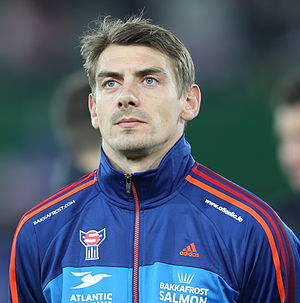
Bakkafrost
Bakkafrost er hovedsponsor for Færøernes fodboldlandshold. Her ses rekordspiller og anfører, Fróði Benjaminsen, med Bakkafrost-logo.
Bakkafrost er Færøernes største lakseopdrætsvirksomhed og den ottendestørste fiskeopdrætsvirksomhed i verden. Den 11. december 2015 offentliggjorde Oslo Børs, at Bakkafrost kom med på OBX-indeksen fra 18. december 2015, som en af de 25 børsnoterede virksomheder på Oslo-børs, hvis aktier er blevet mest handlet.